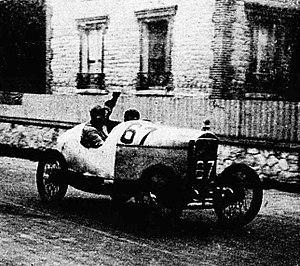
Robert Sénéchal, sur cyclecar Sénéchal 0.75L. vainqueur de catégorie au Meeting de Montargis en juillet 1923.
Robert Sénéchal est un industriel, pilote de course automobile et aviateur français né le 5 mai 1892 à Rocquencourt et mort le 30 juillet 1985, grand-père de Patrick Zaniroli.